Robert Beaven

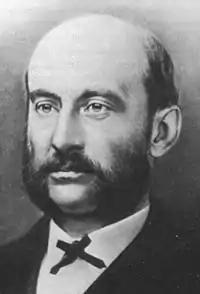
Hon. Robert Beaven

Robert Beaven (January 20, 1836 – September 18, 1920), son of James Beaven, was a British Columbia politician and businessman. Beaven moved to British Columbia from Toronto, where he had been educated at Upper Canada College, because of the gold rush. He entered business in Victoria, which was then the capital of the Colony of Vancouver Island. After the colony's union with British Columbia, Beaven became involved with politics as secretary of Amor De Cosmos' Confederation League which advocated that the colony enter Canadian Confederation.